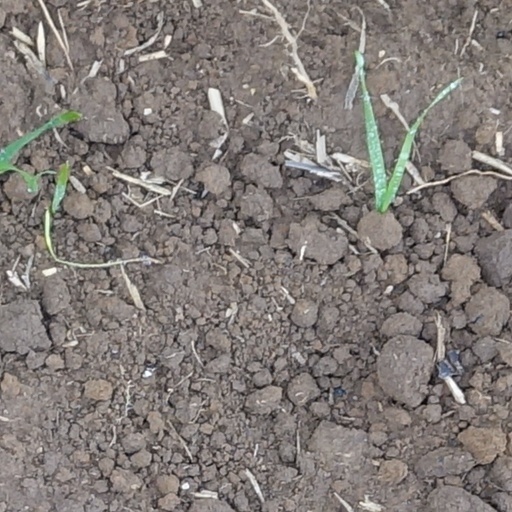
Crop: wheat